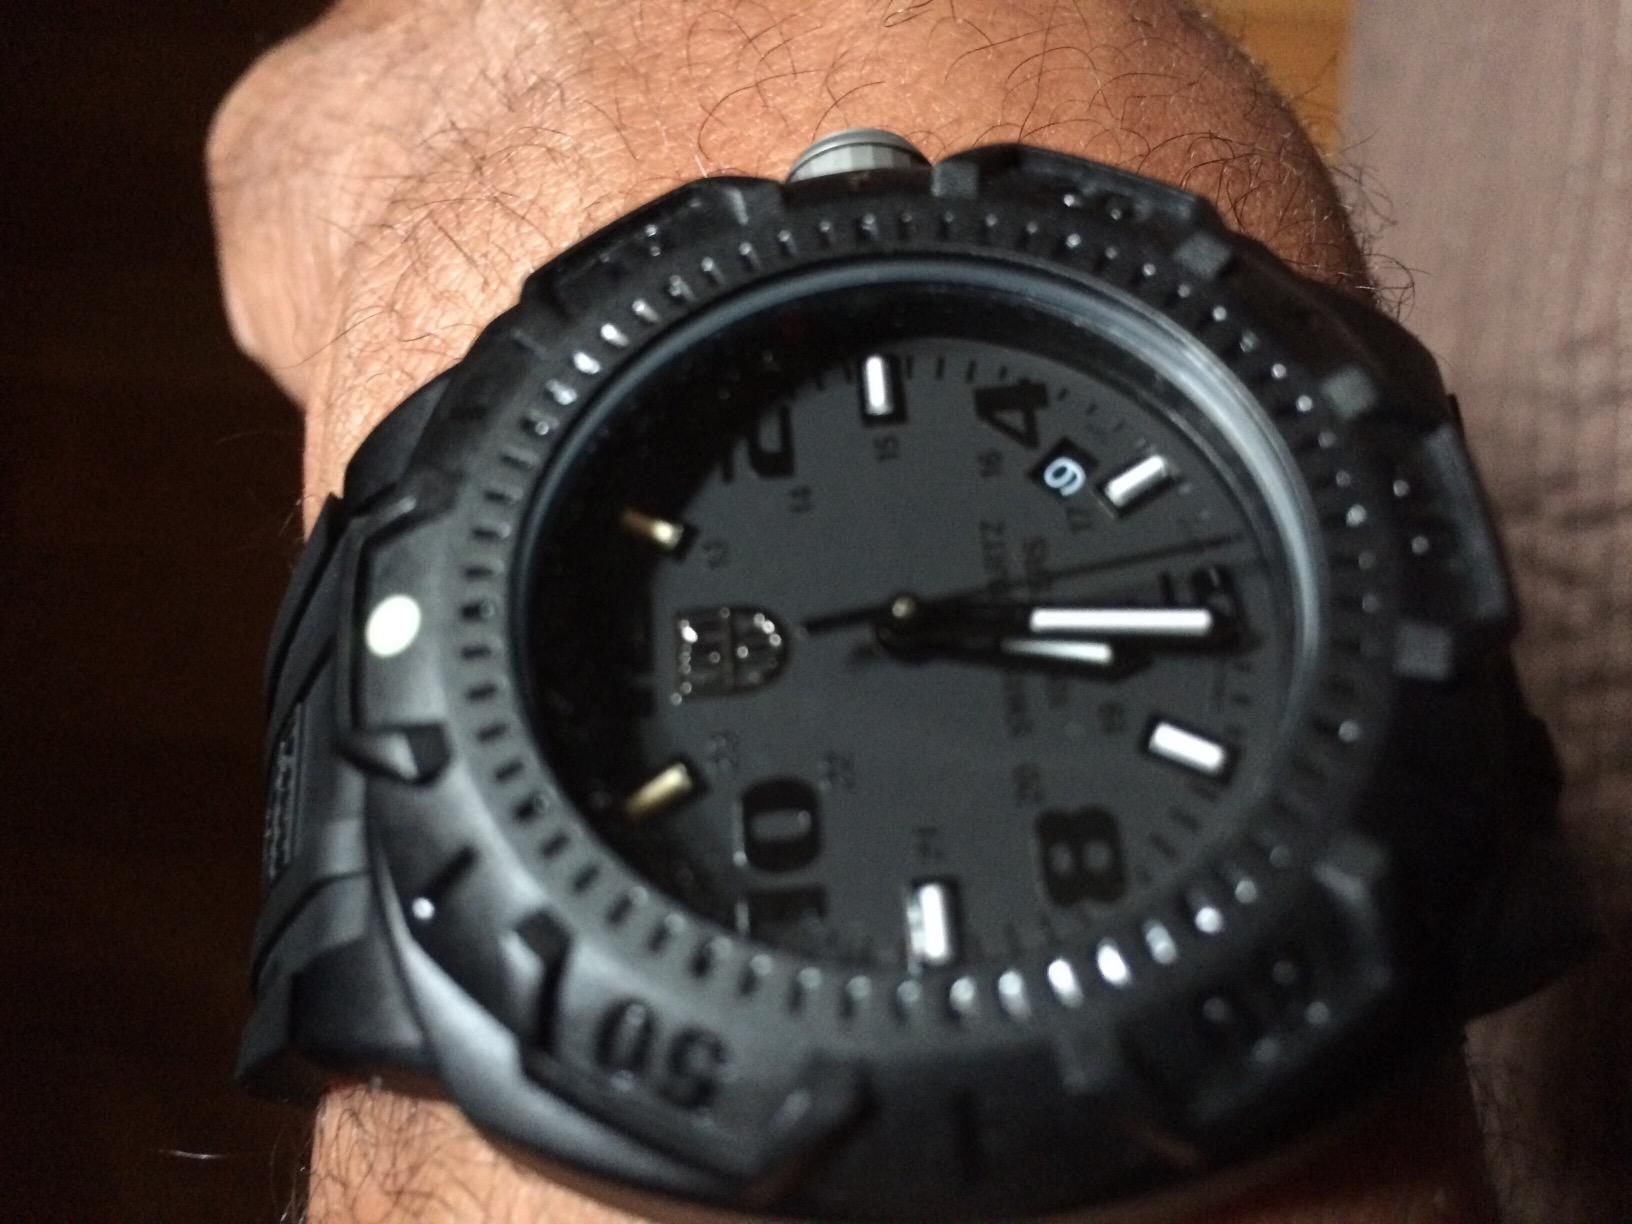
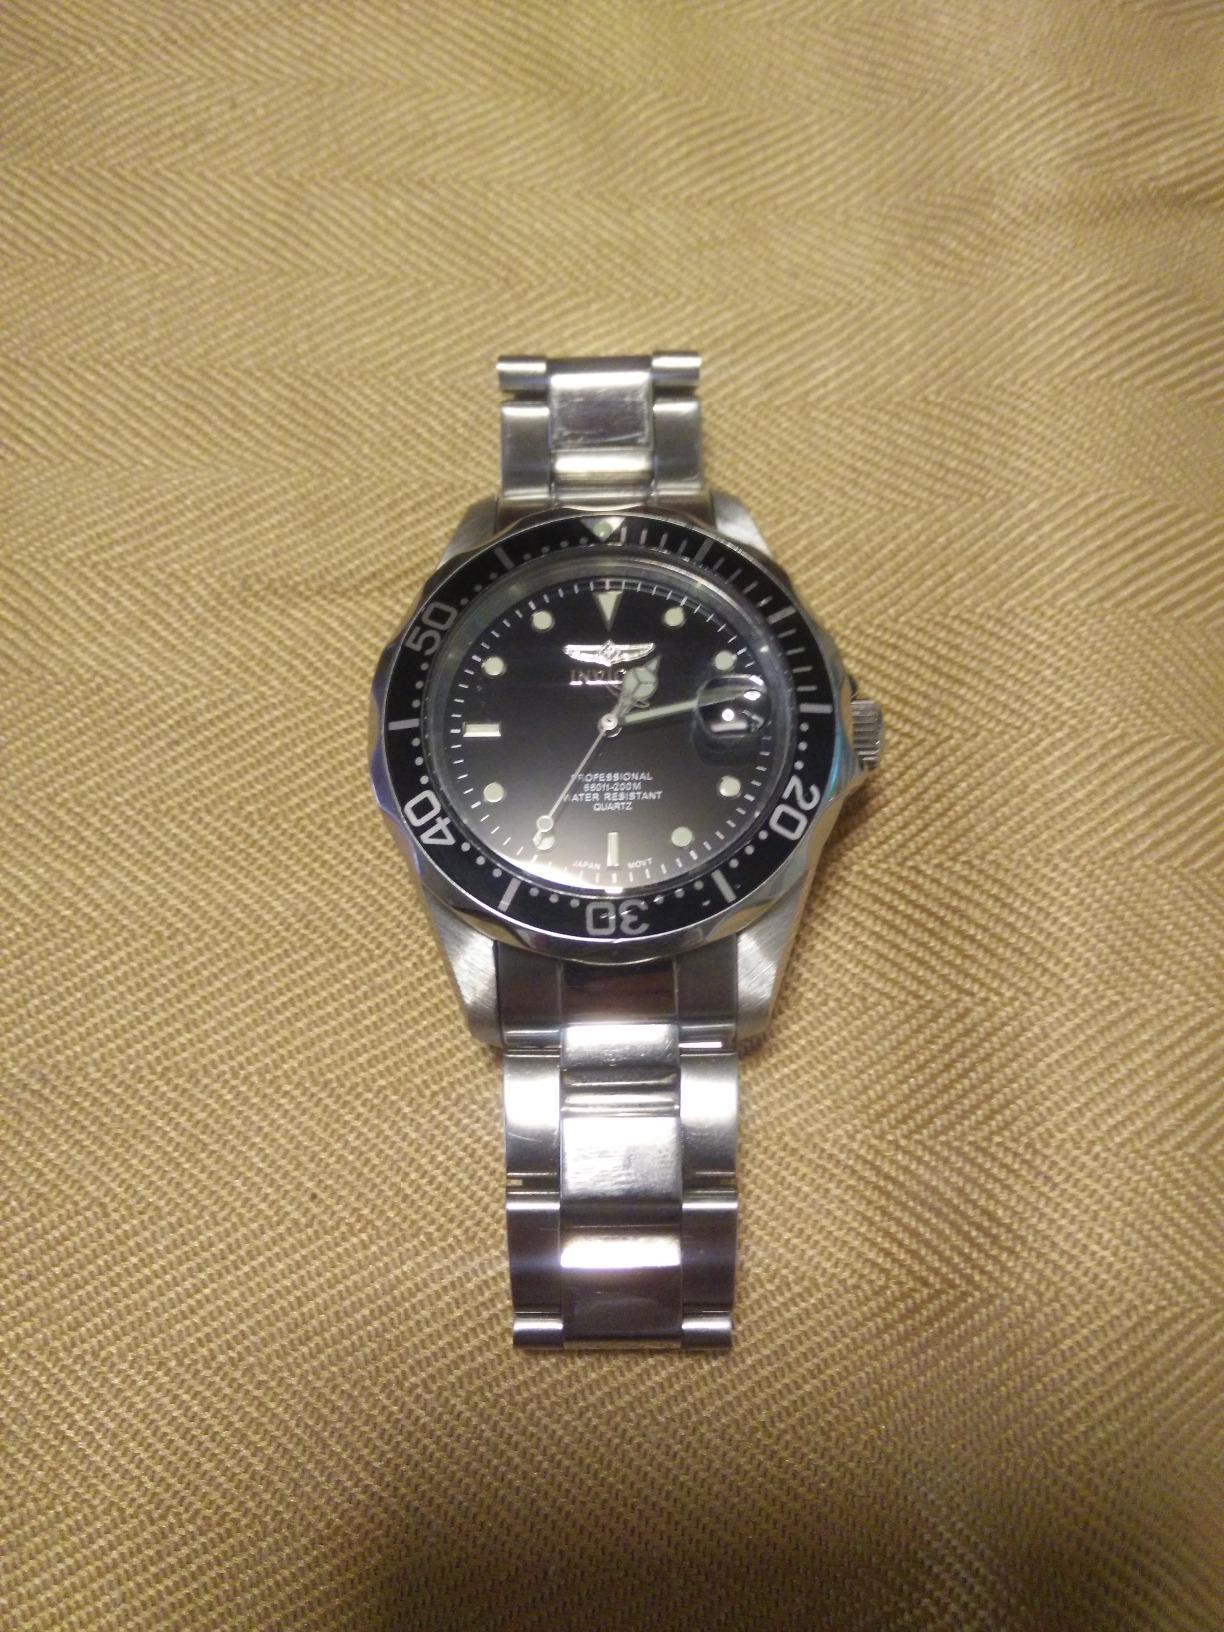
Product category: accessories_watch
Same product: no